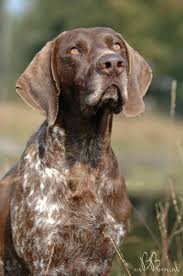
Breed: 211-n000059-German_short_haired_pointer